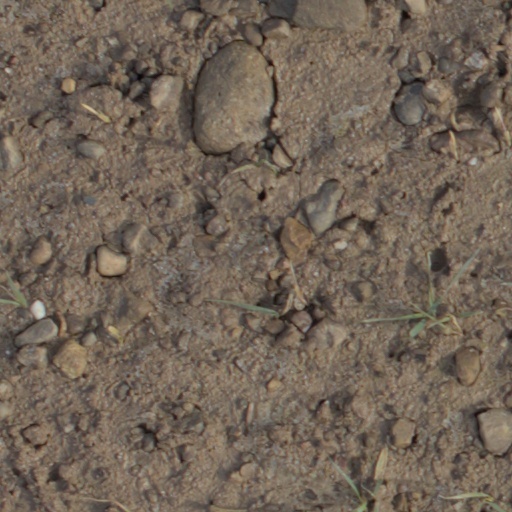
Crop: wheat